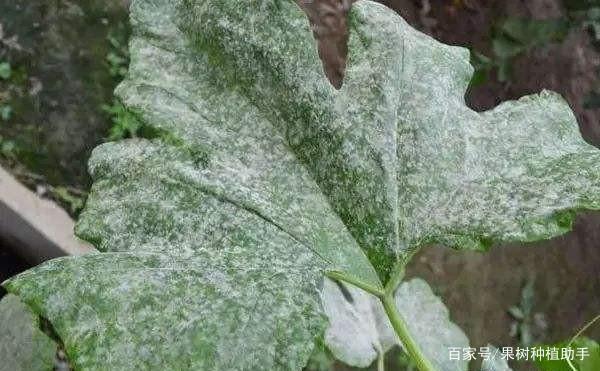
Plant: Cucumber
Disease: cucumber powdery mildew